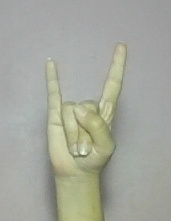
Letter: la